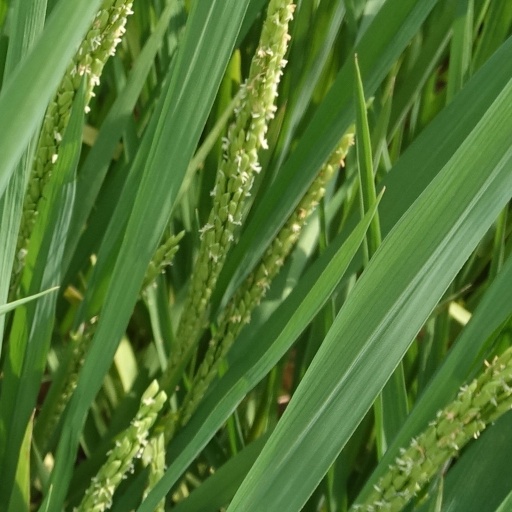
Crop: rice